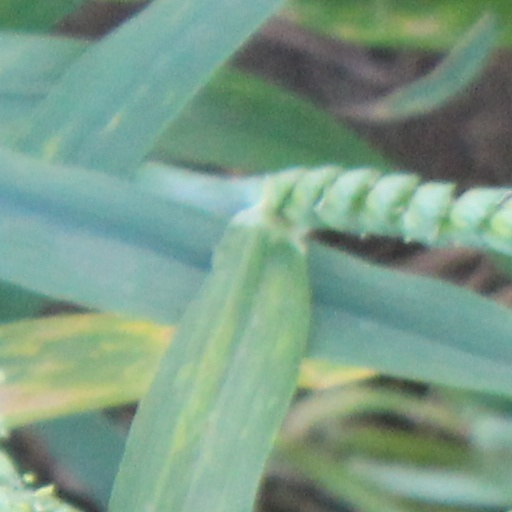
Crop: wheat